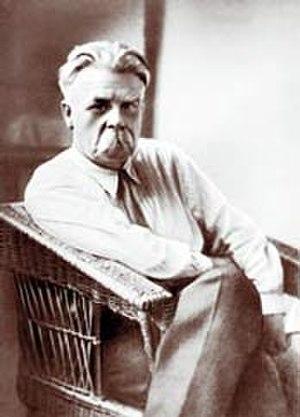
Nikolaï Konstantinovitch Koltsov est un biologiste russe puis soviétique et un pionnier de la génétique moderne. Parmi ses étudiants figuraient Nikolaï Timofeïev-Ressovski, Vladimir Pavlovitch Efroïmson et Nikolaï Doubinine. Il est un des premiers à avoir proposé l'existence de l'acide désoxyribonucléique.